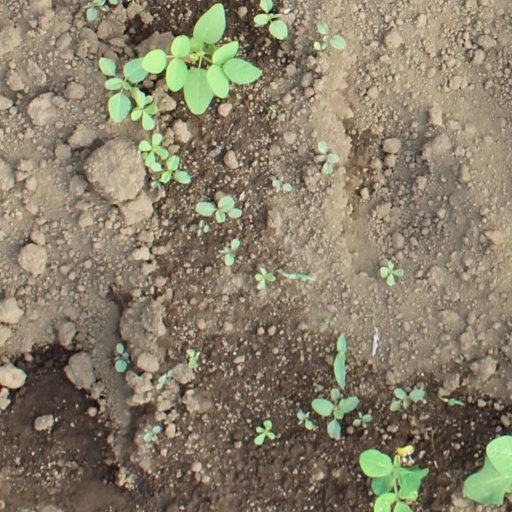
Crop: soybean